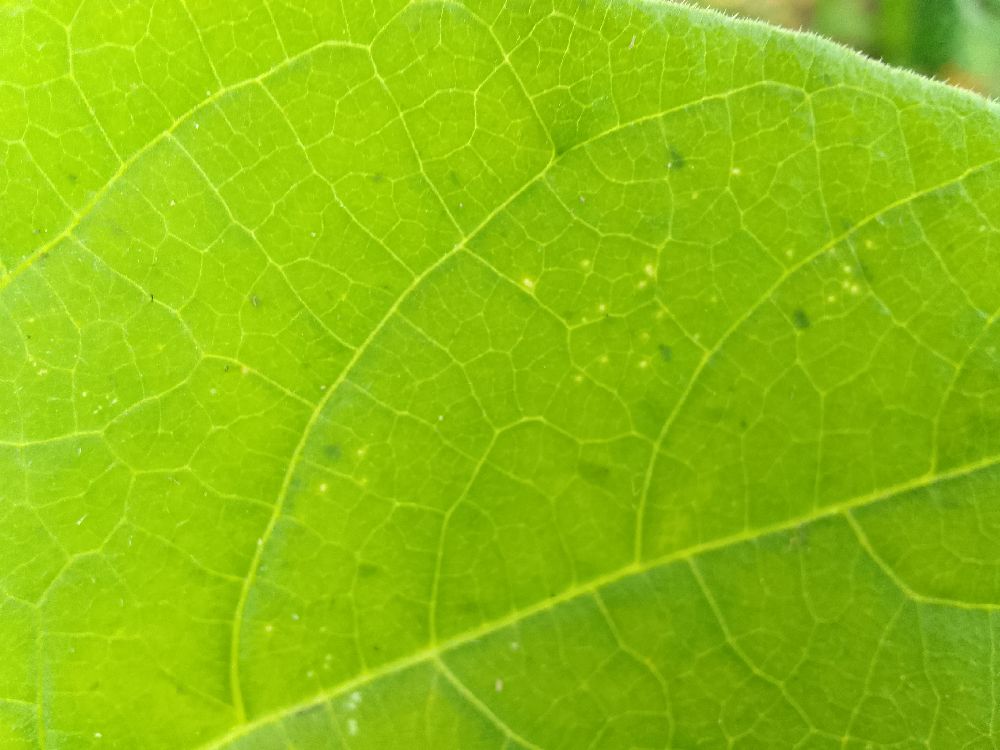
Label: healthy